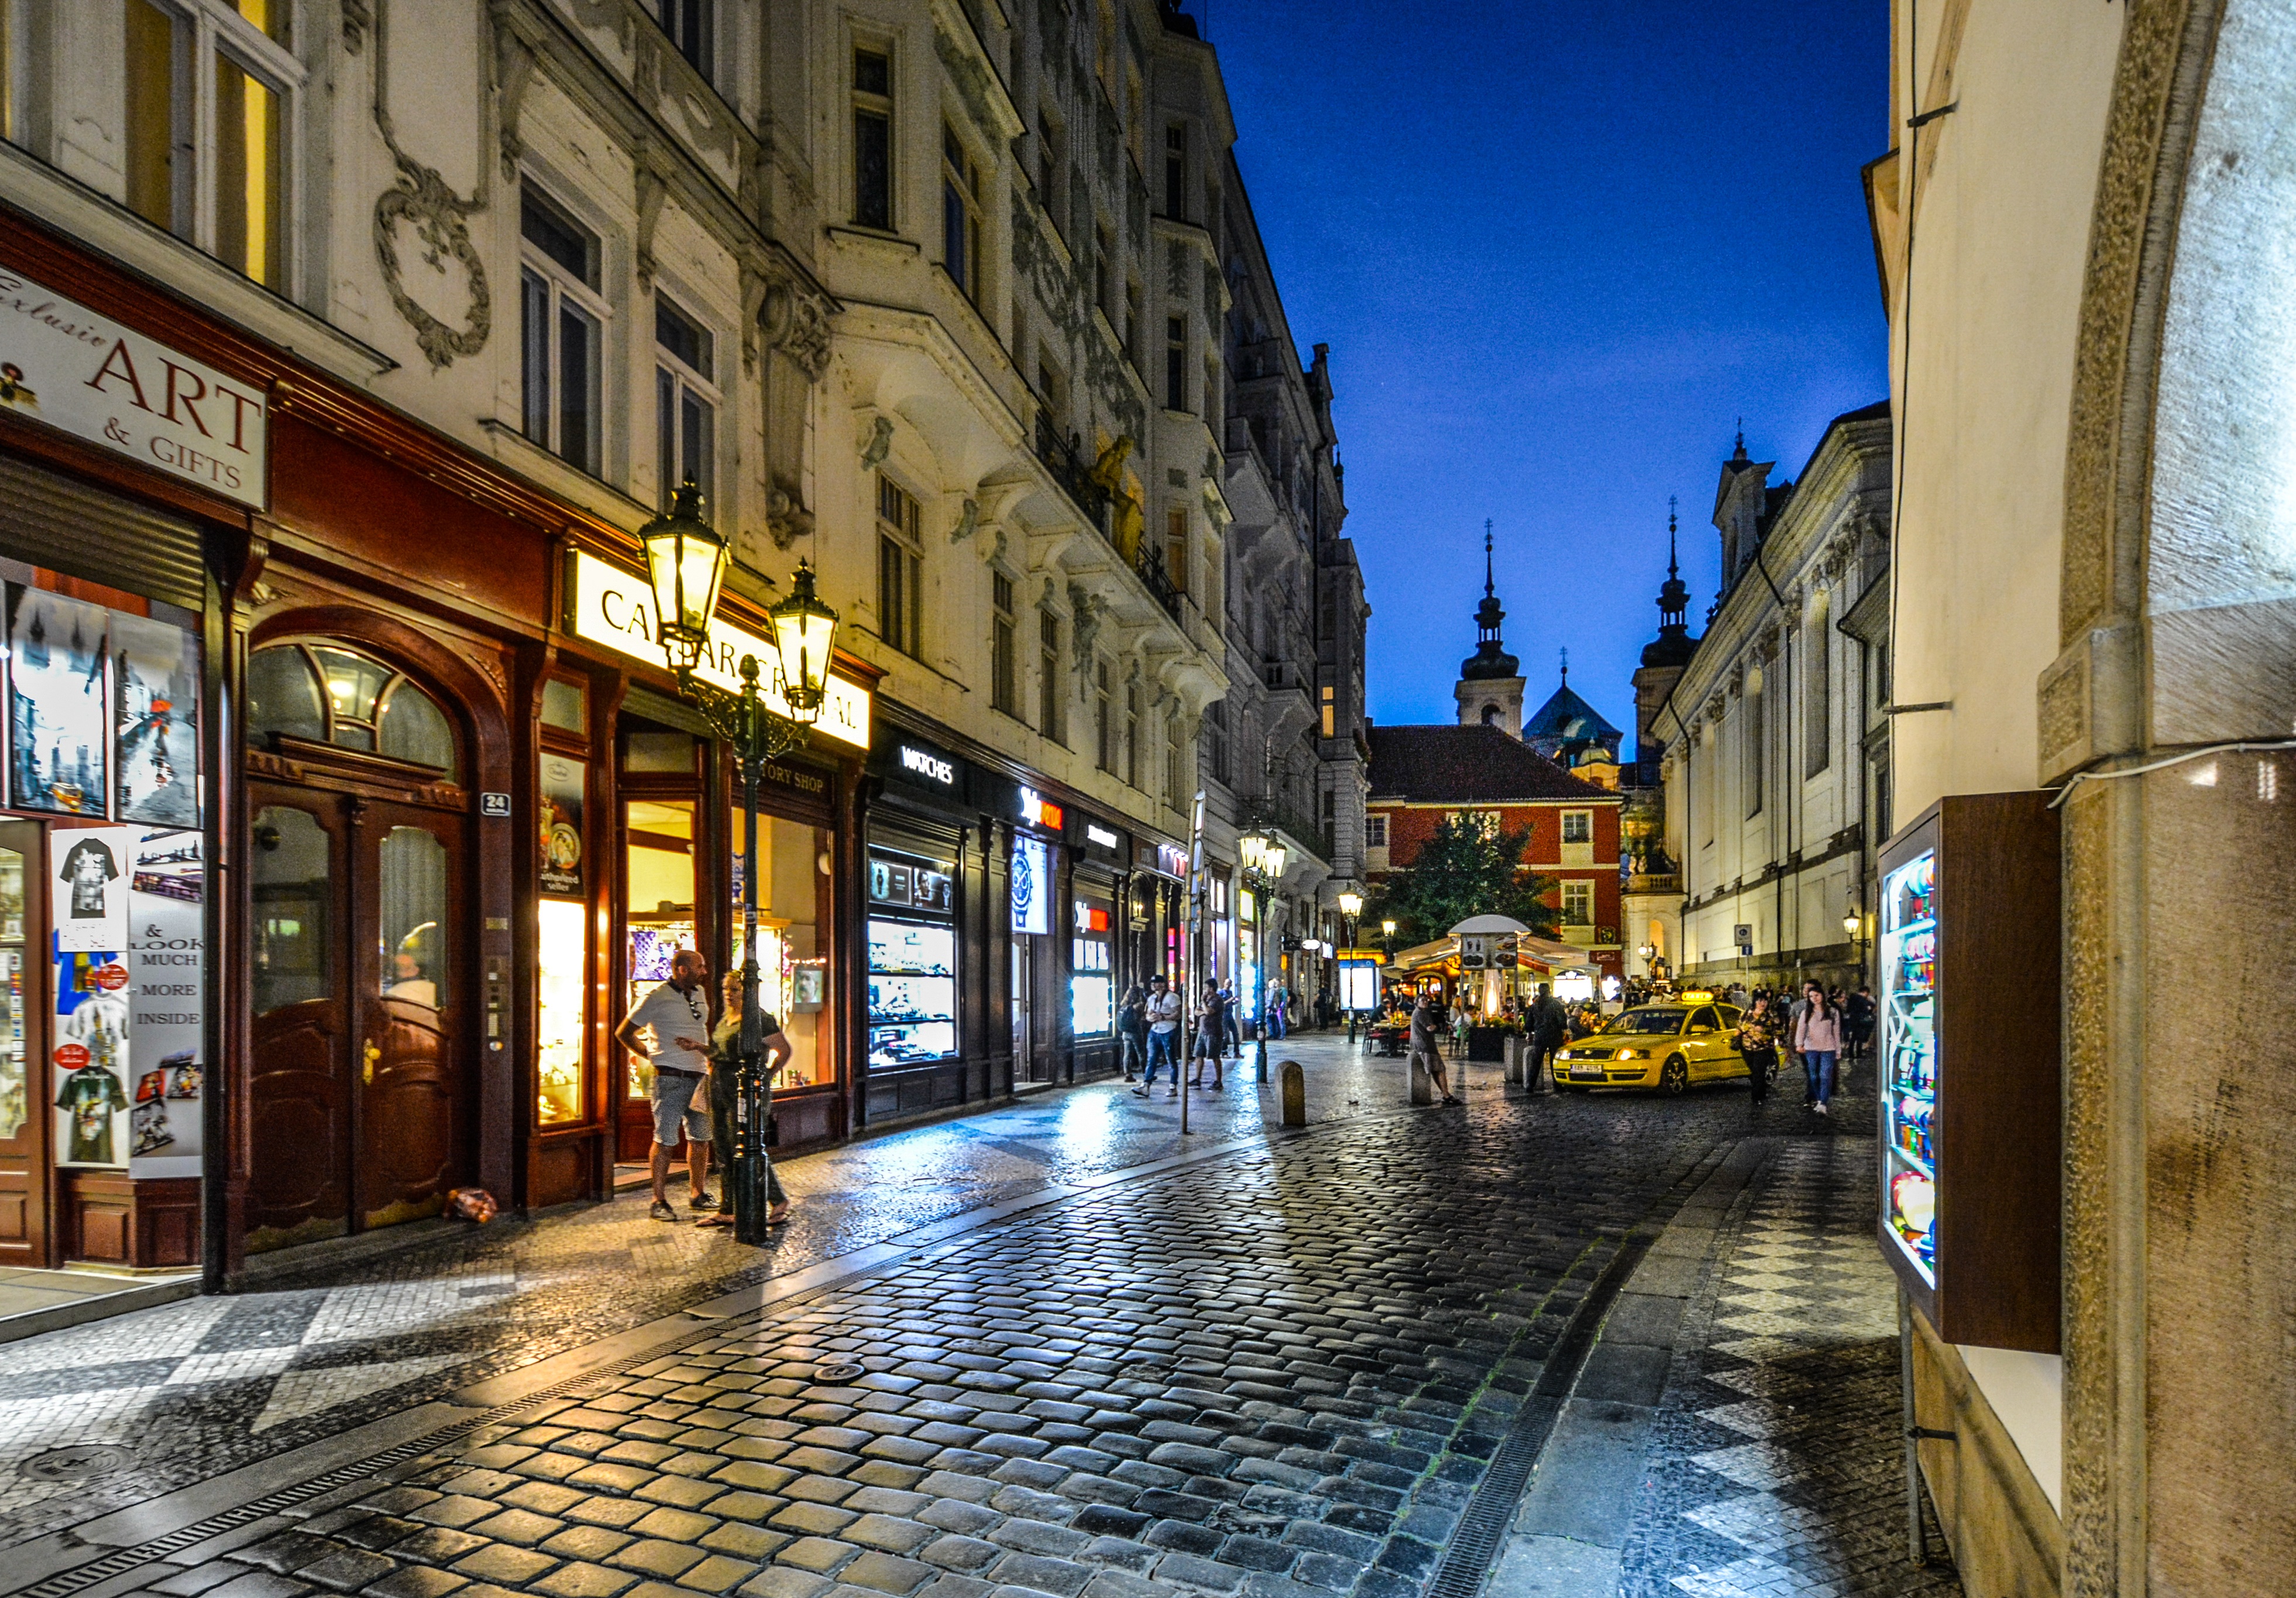
road, street, night, town, old, alley, city, canal, cityscape, downtown, travel, evening, prague, tourism, waterway, shops, infrastructure, european, republic, czech, praha, neighbourhood, urban area, geographical feature, human settlement